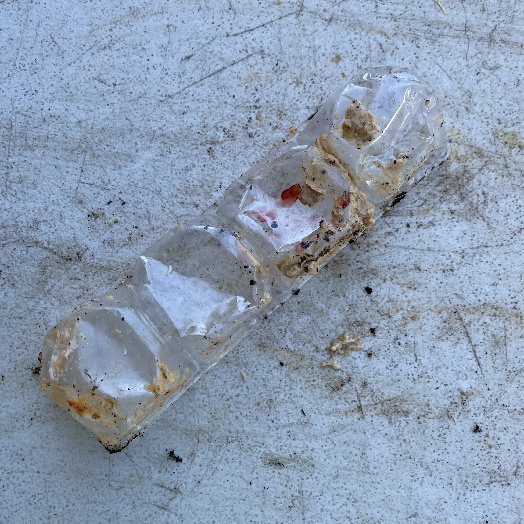
Label: Plastic